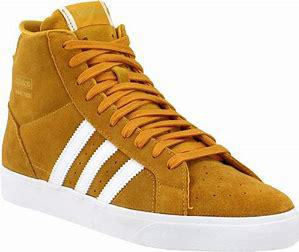
Brand: Adidas
Model: Basket Profi